Auschwitz (film)

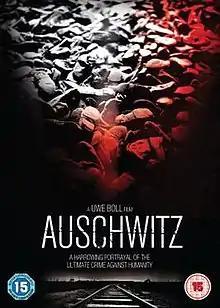
UK DVD cover

Auschwitz is a 2011 German drama film directed by Uwe Boll.